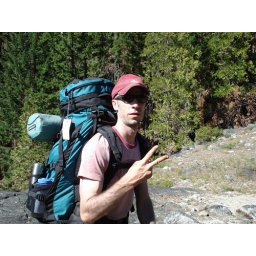
Whit excited about first glimpse of blue sky in 1.5 days